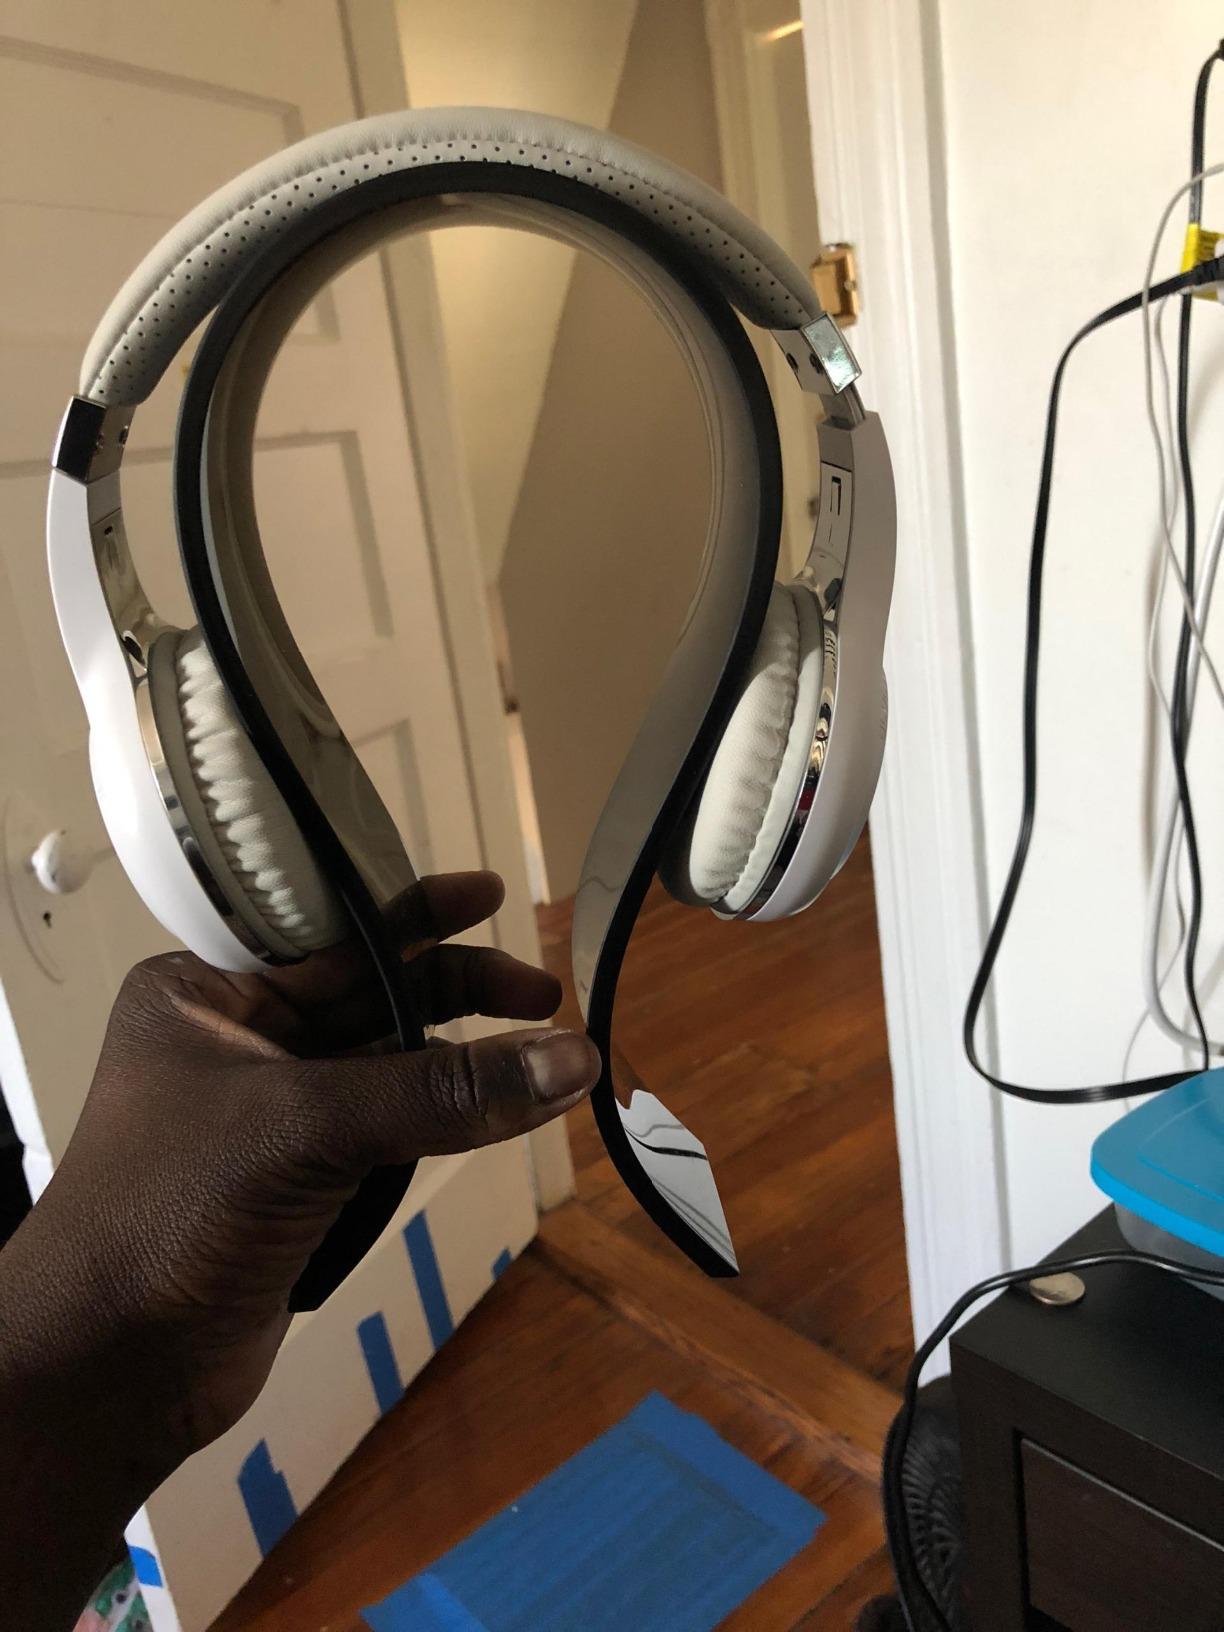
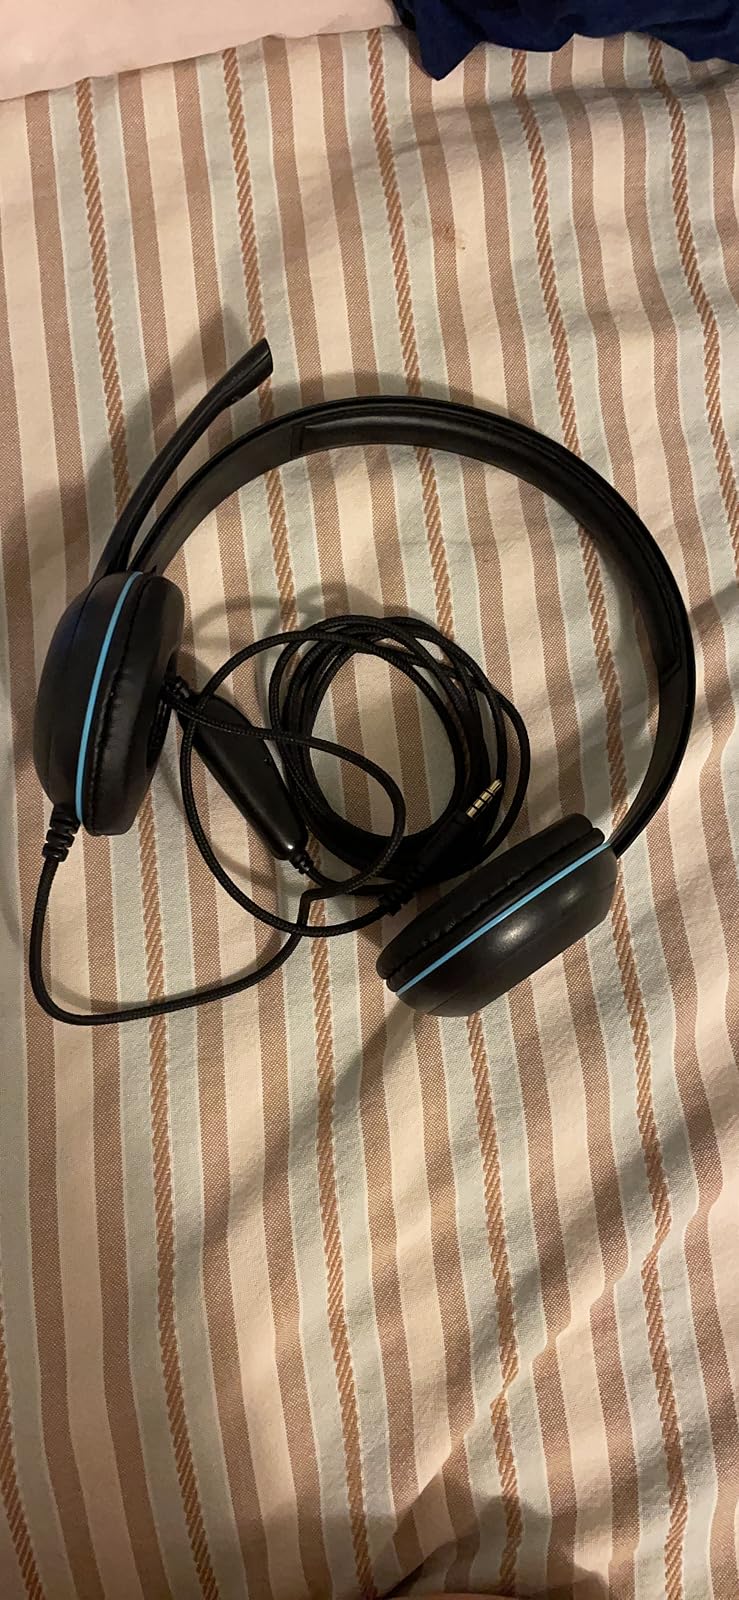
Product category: headphones
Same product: no